Hohenstaufen-Gymnasium

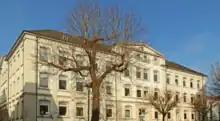
Freihof-Gymnasium: main building of the Hohenstaufen-Gymnasium until 1959

Beyond these university entrance qualifications, students may - according to state law - attain lower qualifications in year 9 (Hauptschulabschluss), year 10 (mittlere Reife) and year 11 (Fachhochschulreife).